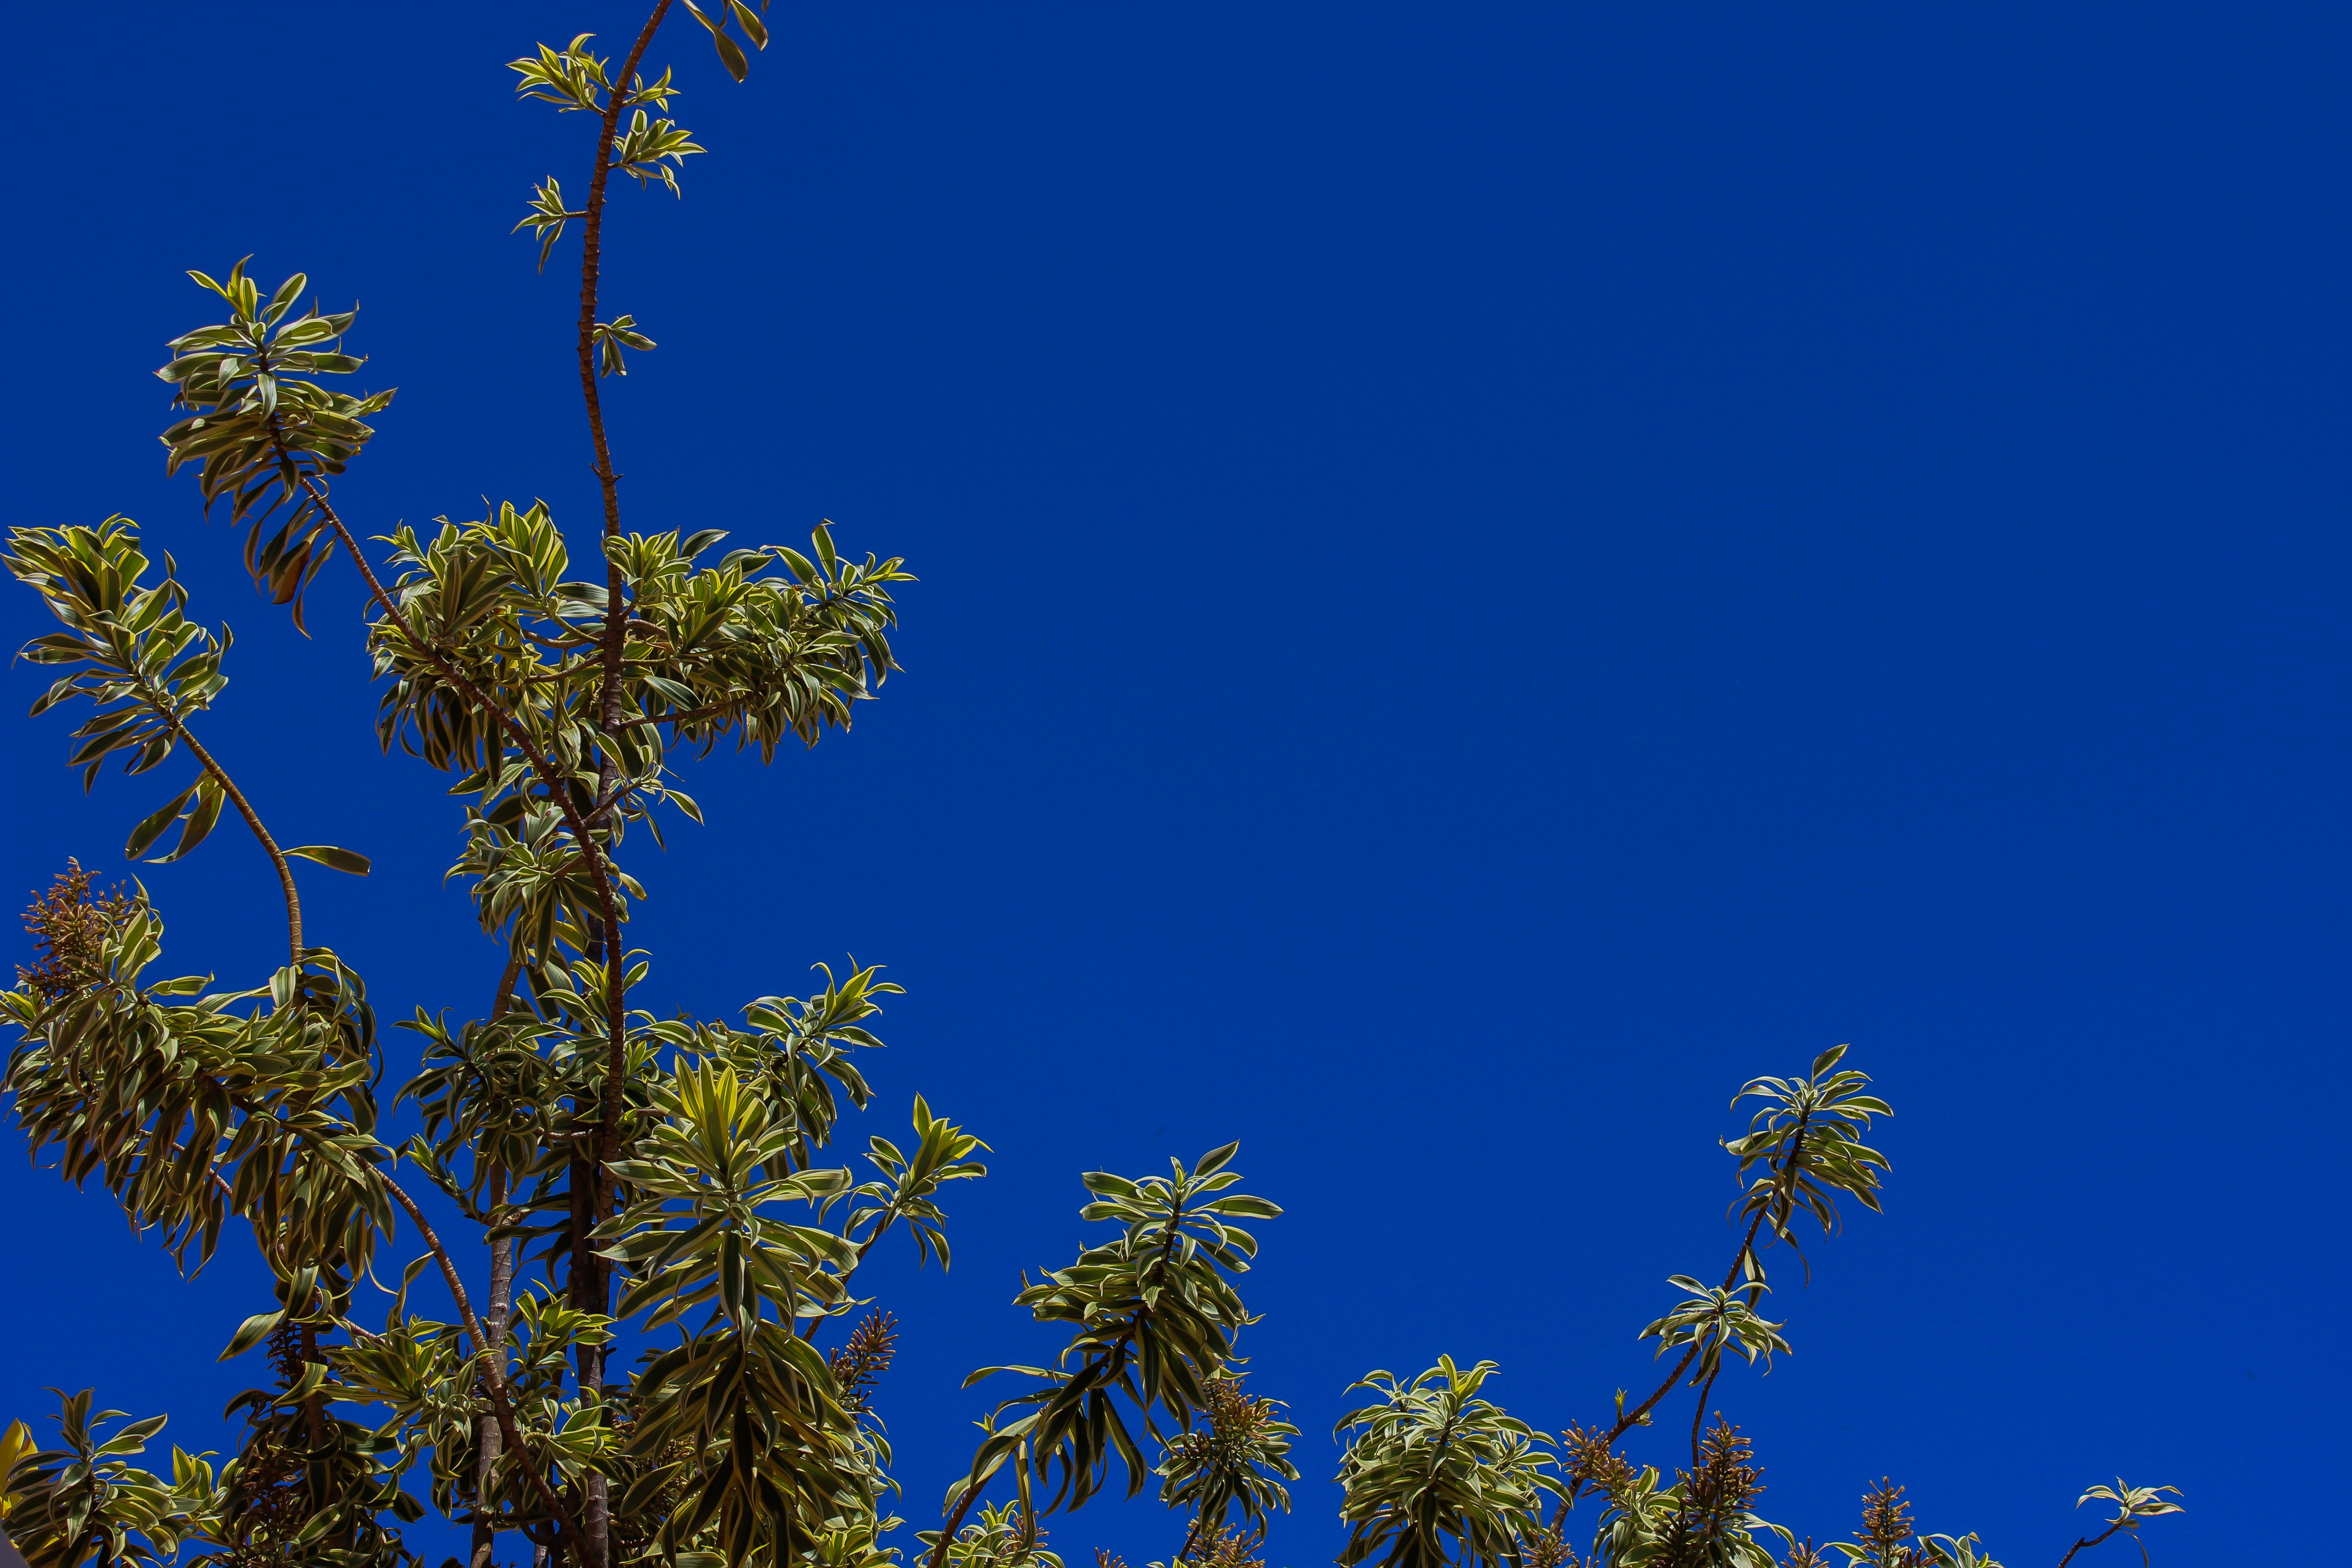
tree, nature, branch, blossom, plant, sky, meadow, sunlight, leaf, flower, blue, flora, blue sky, wildflower, clouds, sol, day, ecosystem, ceu, woody plant, land plant